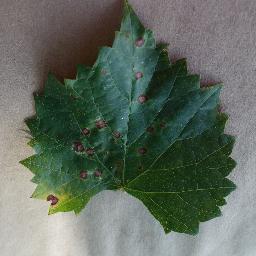
Label: Grape___Black_rot